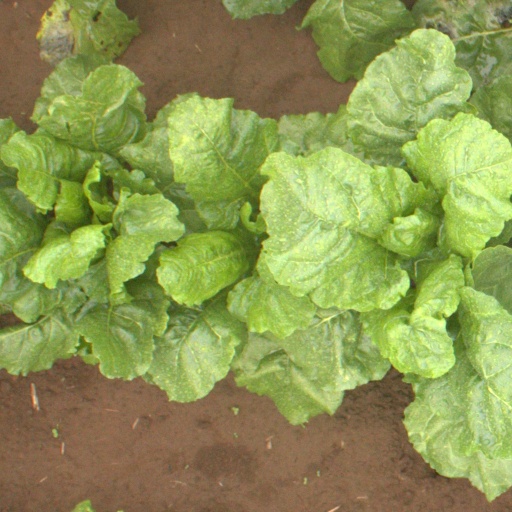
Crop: sugar beet